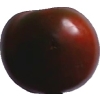
Label: tomato_maroon